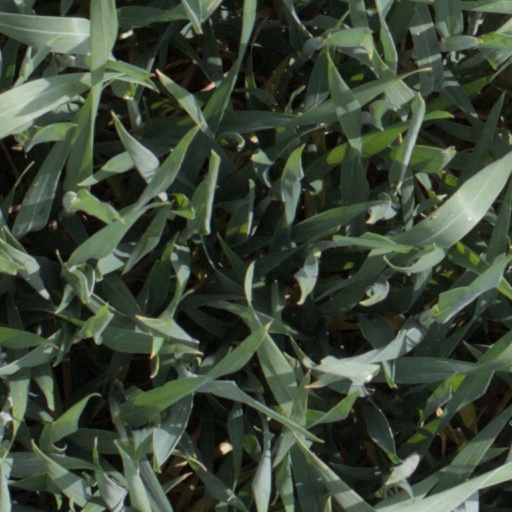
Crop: wheat